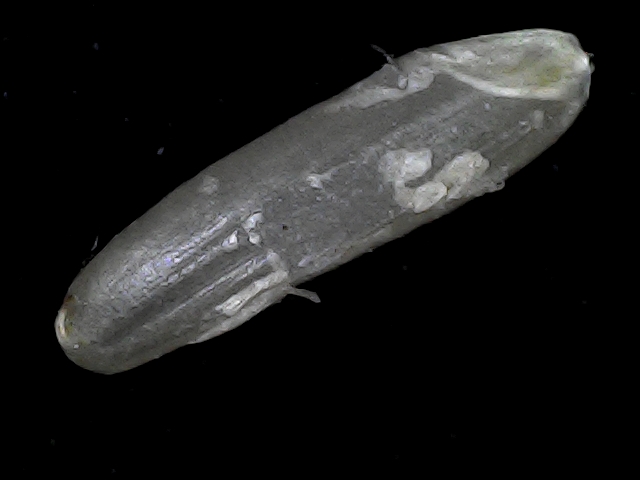
Rice variety: BD70